Michael Portillo

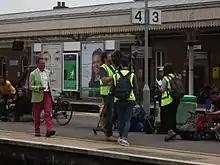
Filming at Taunton railway station, in trademark exotic colours, 2017

Following the election, Portillo renewed his attachment to Kerr-McGee, but also undertook substantial media work, including programmes for the BBC and Channel 4. In an interview with "The Times" given in 1999, Portillo said that "I had some homosexual experiences as a young person." A few weeks after he had given that interview, the death of Alan Clark gave Portillo the opportunity to return to Parliament, despite Lord Tebbit accusing Portillo of lying about the extent of his sexual "deviance", and similar comments from an associate included in a profile of Portillo in "The Guardian" newspaper. He comfortably won the by-election in late November 1999 to represent Kensington and Chelsea, traditionally one of the safest Conservative seats.